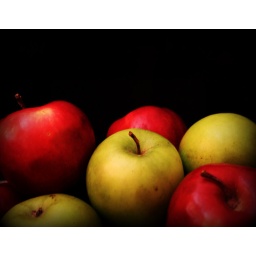
Anyone can count the seeds in an apple but only God can count the number of apples in a seed. - Robert Schuller